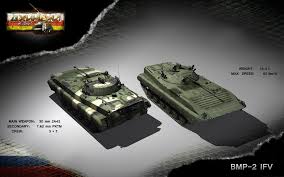
Label: BMP-2